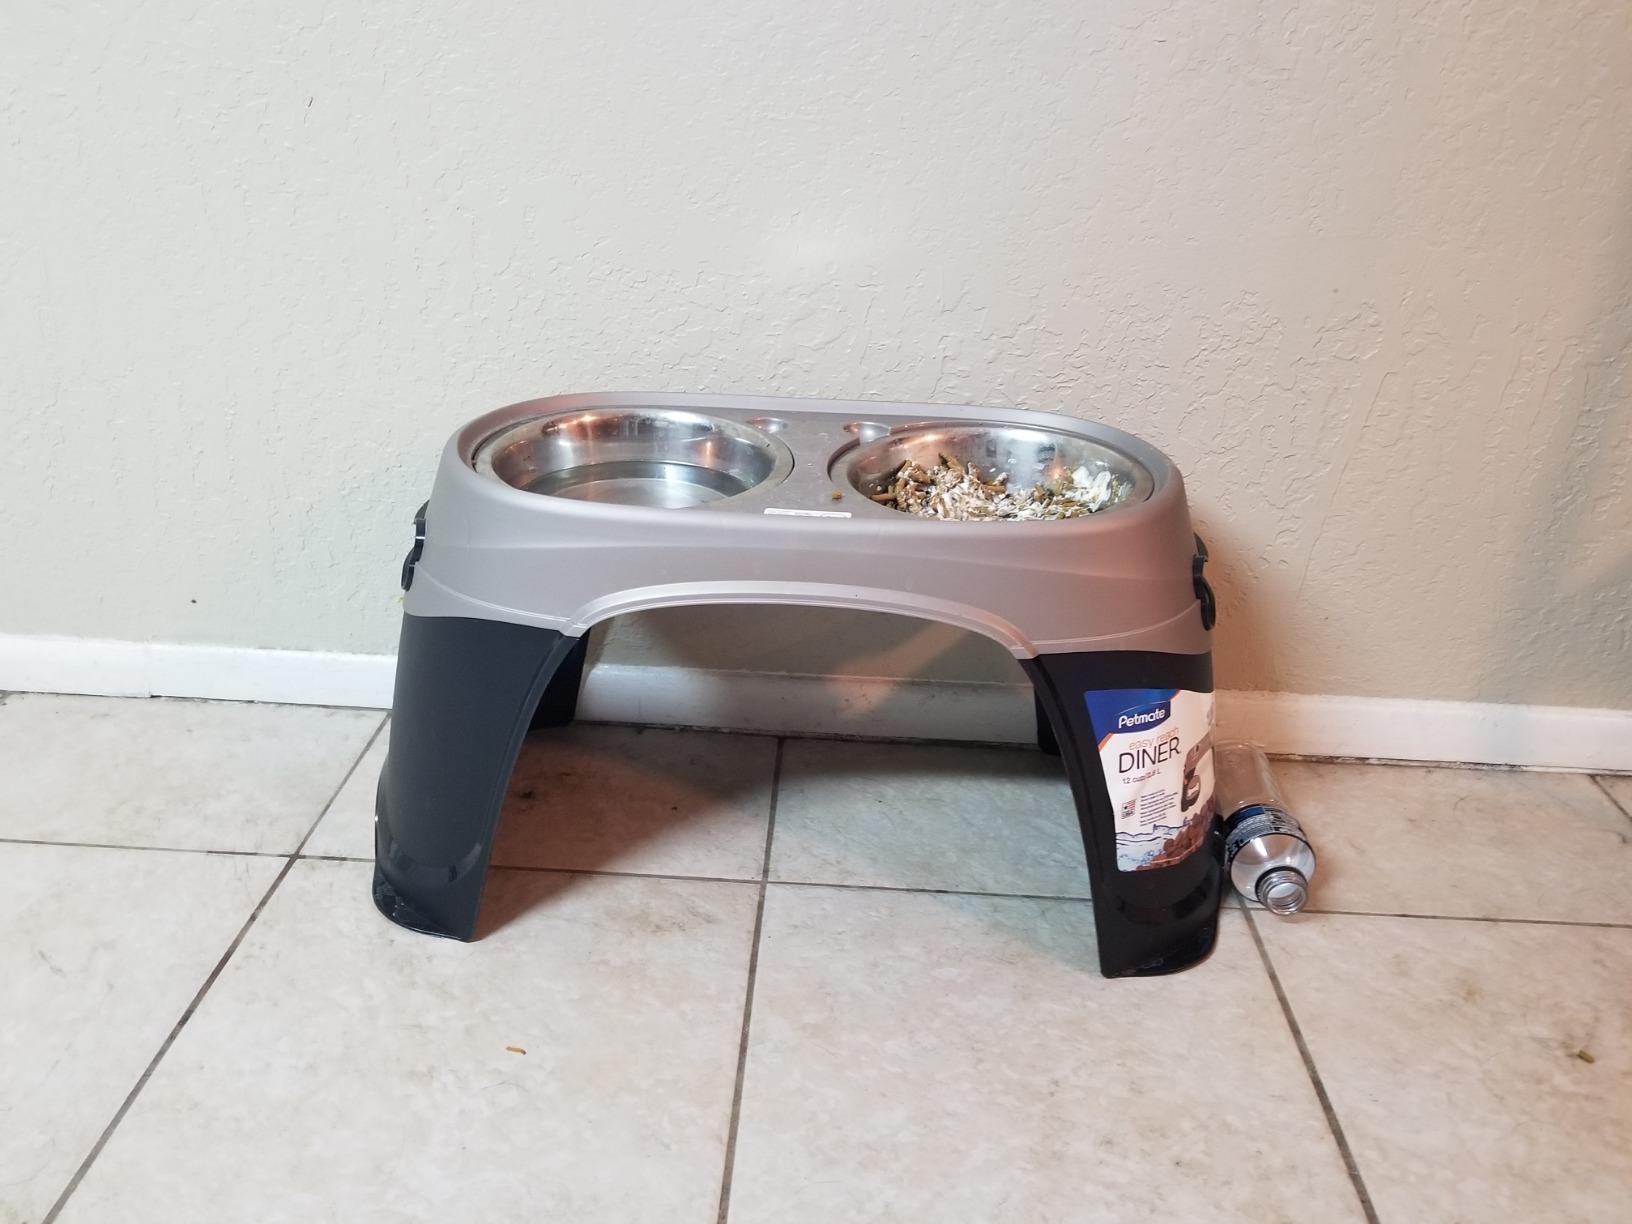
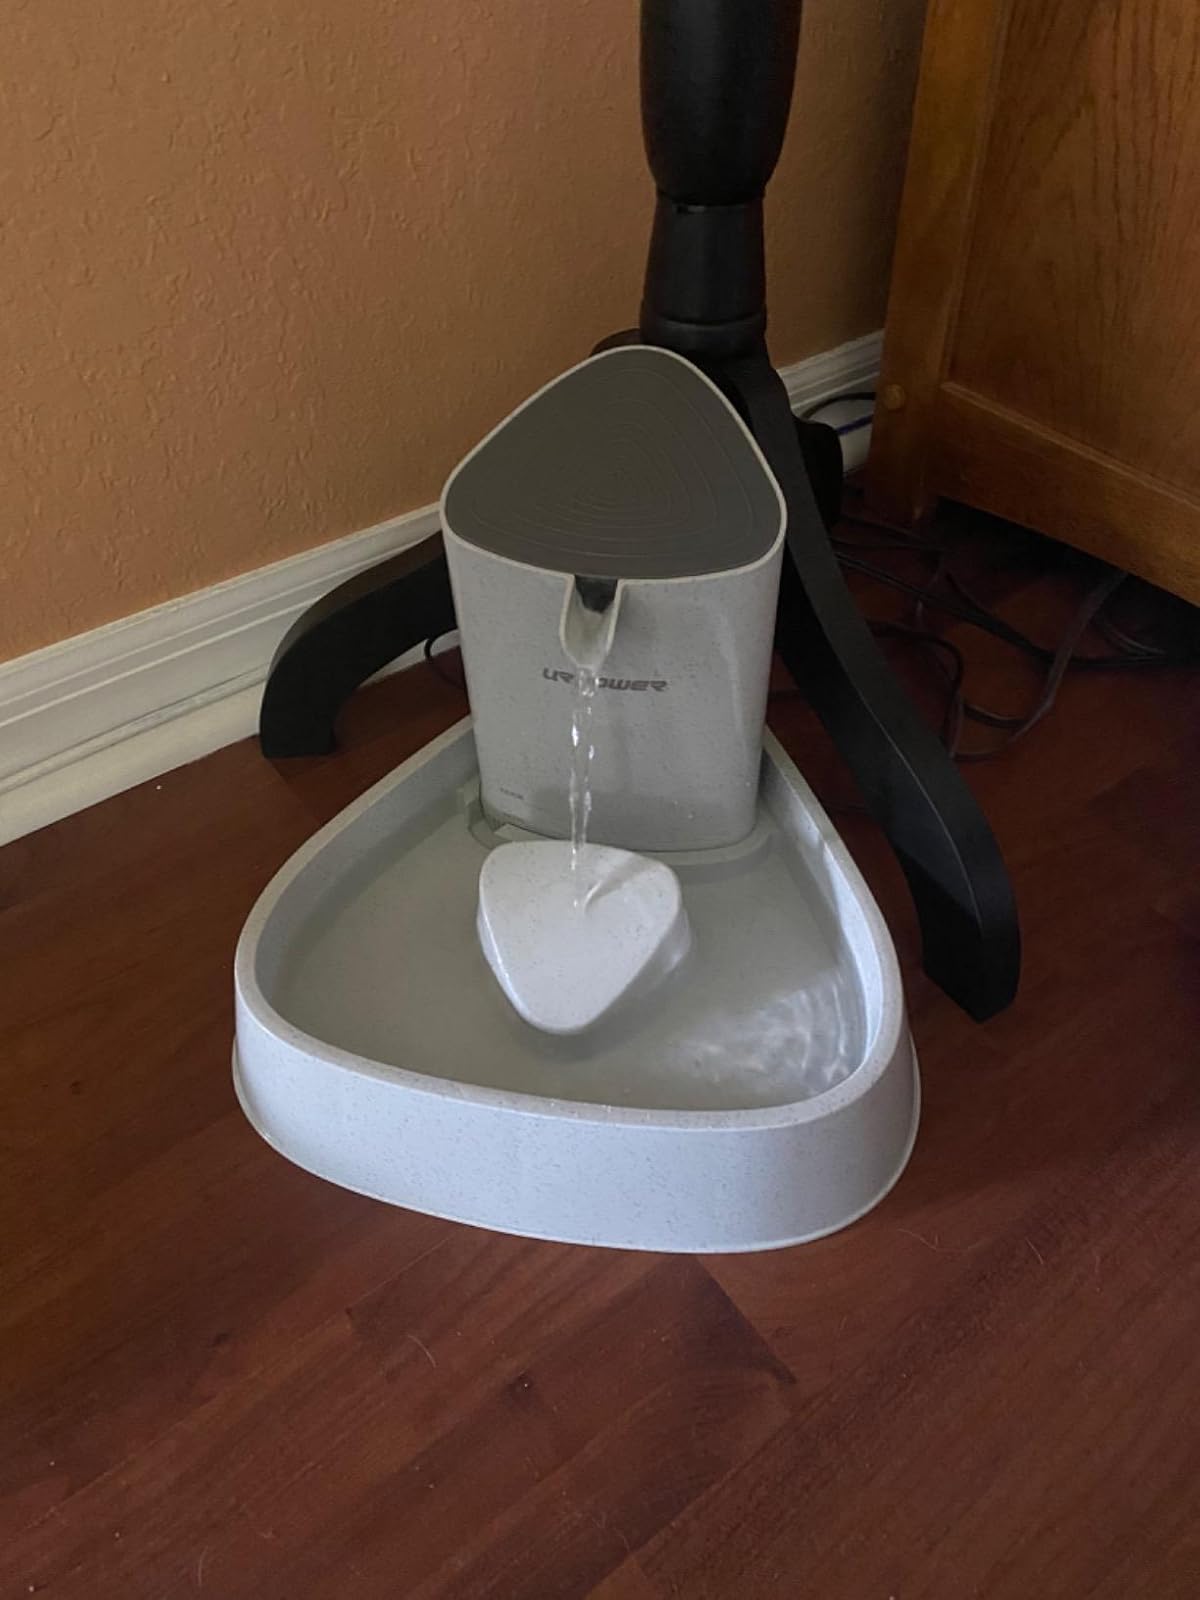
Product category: items_bowl
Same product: no